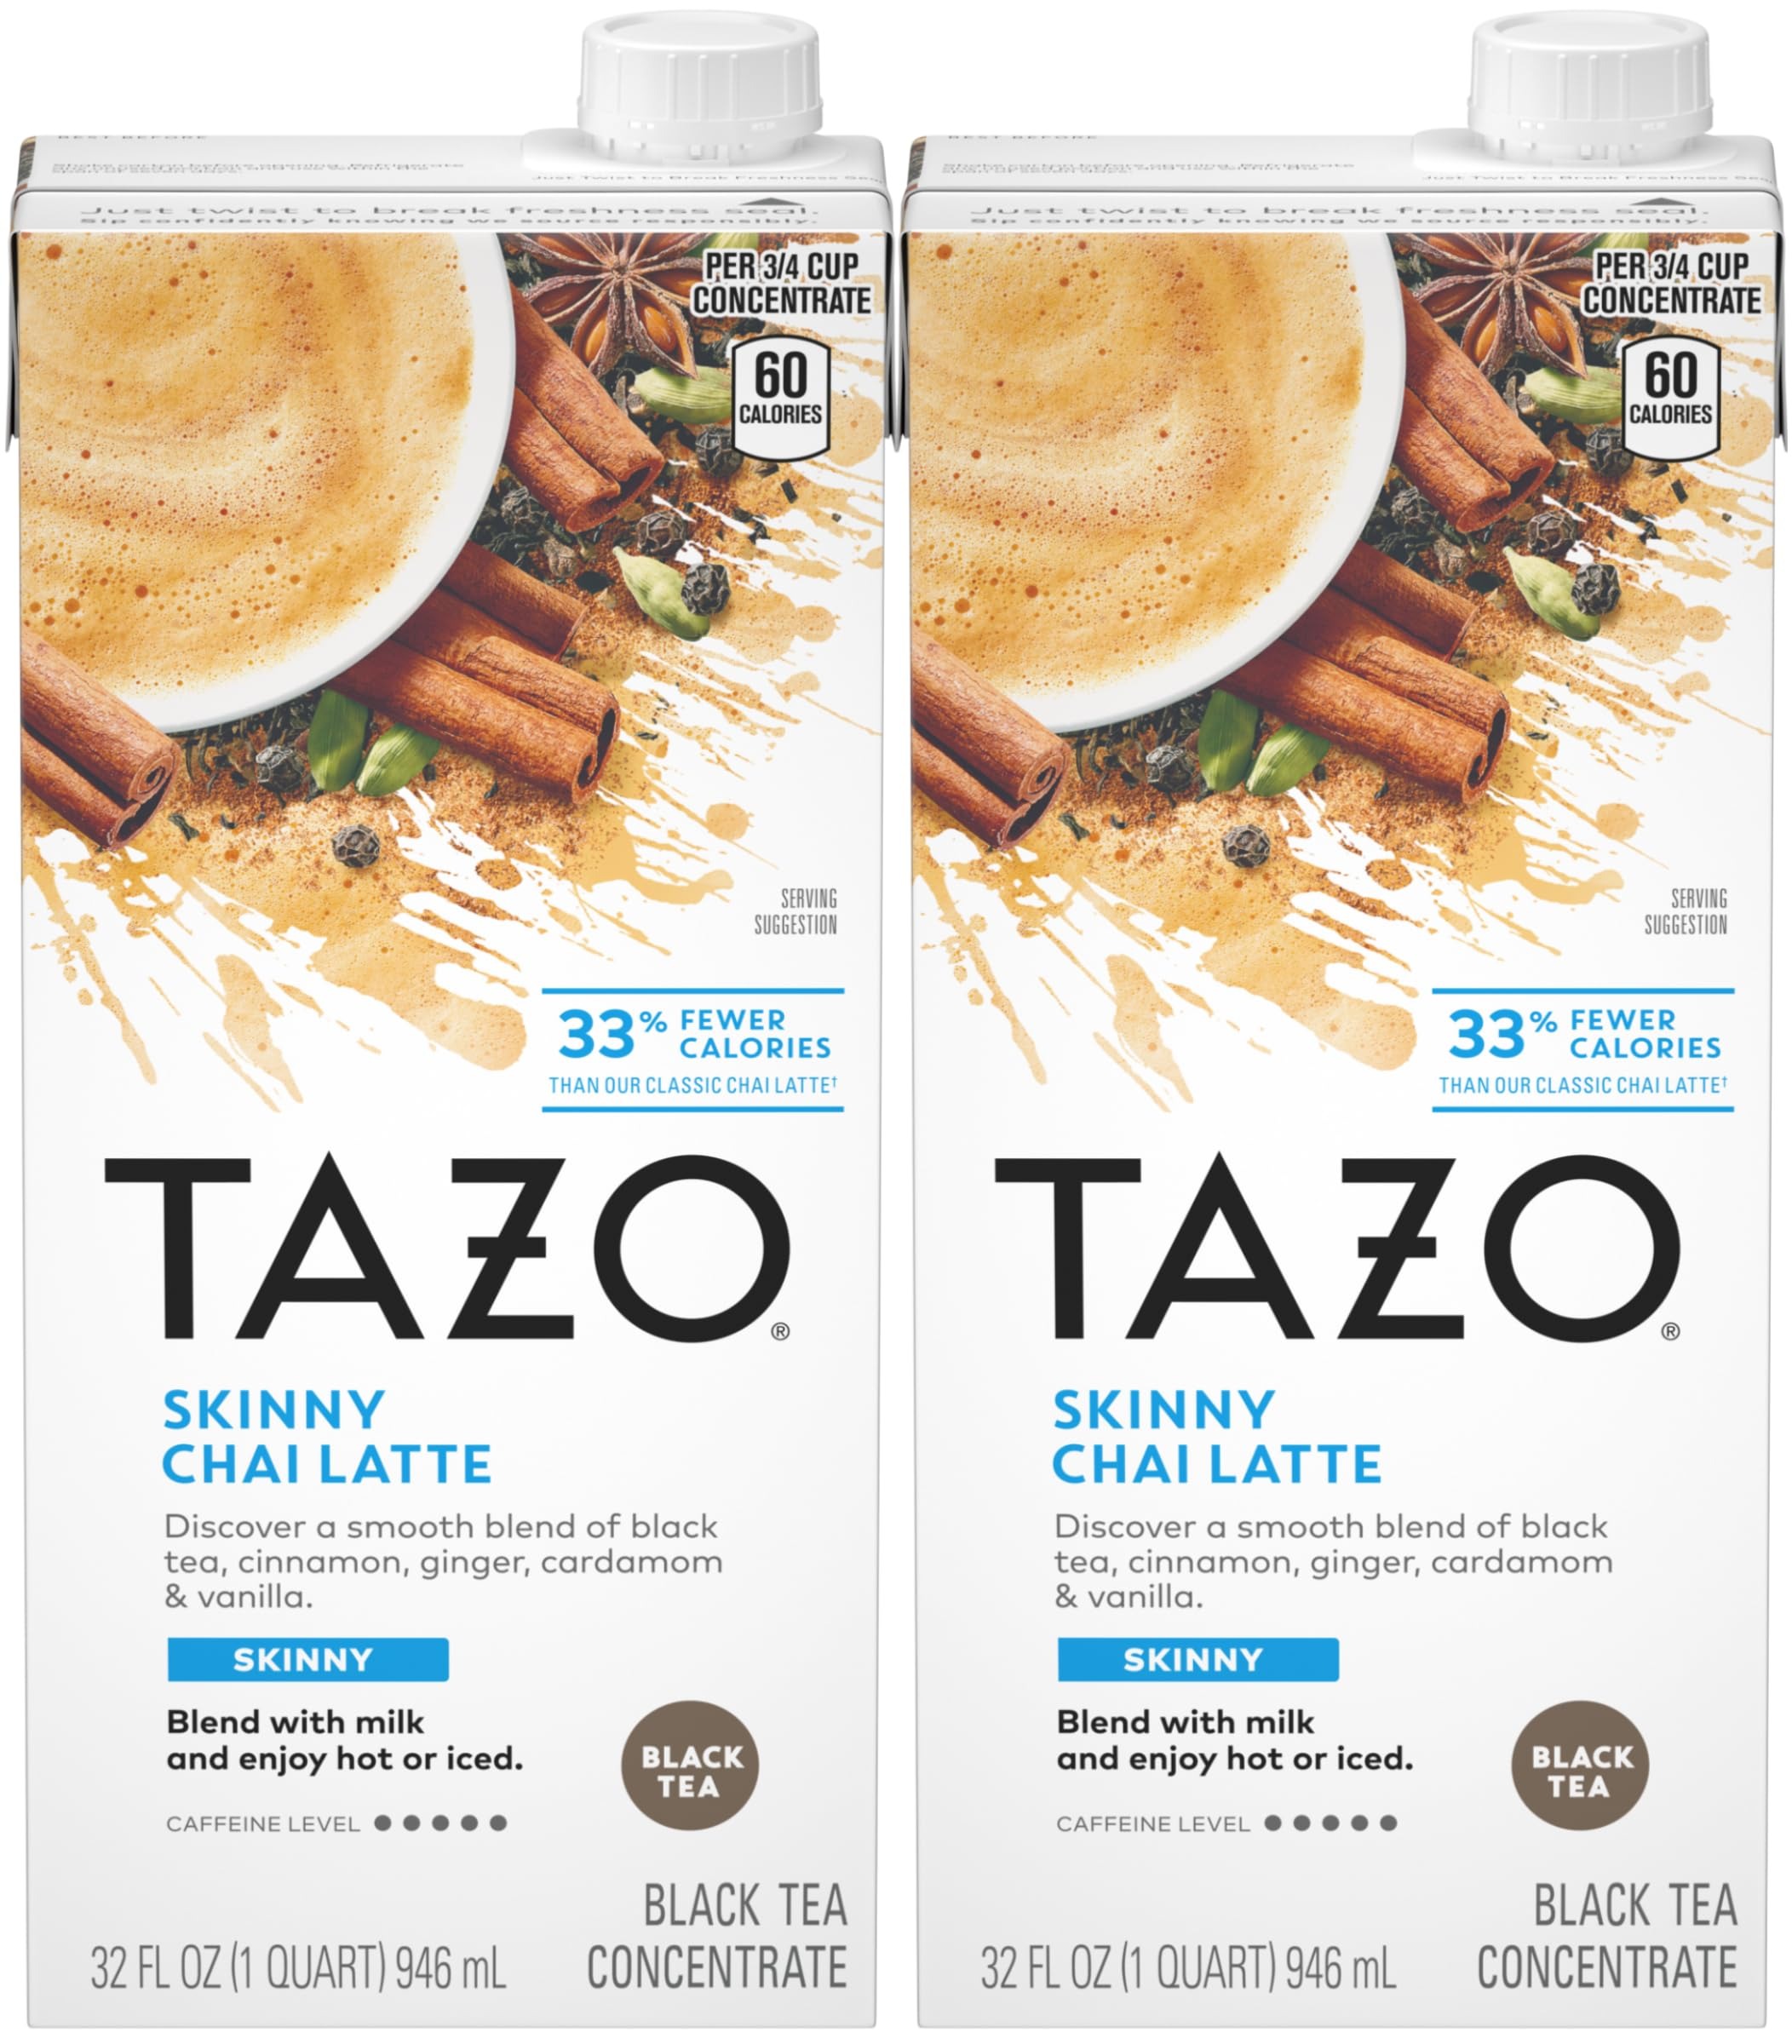
Item Name: TAZO Skinny Chai Latte Black Tea Concentrate, 32 oz (Pack of 2) with Coasters
Value: 64.0
Unit: Fl Oz

Price: 7.59